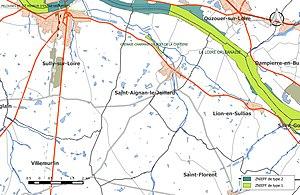
Carte des Zones naturelles d'intérêt écologique faunistique et Floristique (ZNIEFF) de la commune de fr:Saint-Aignan-le-Jaillard.
Saint-Aignan-le-Jaillard est une commune française située dans le département du Loiret en région Centre-Val de Loire.